Question: Please indicate a possible affordance area of the bed that can be used for sitting
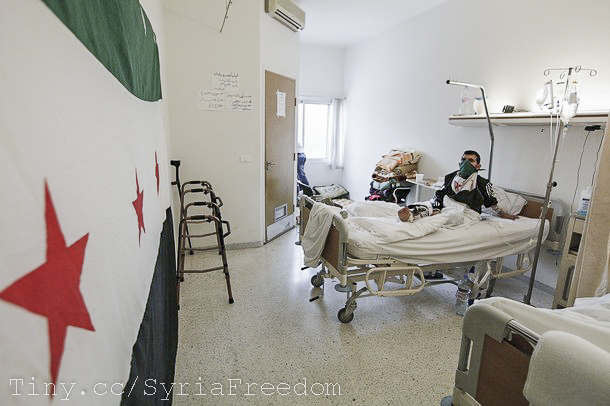
Answer: [307.23, 193.93, 550.307, 260.469]